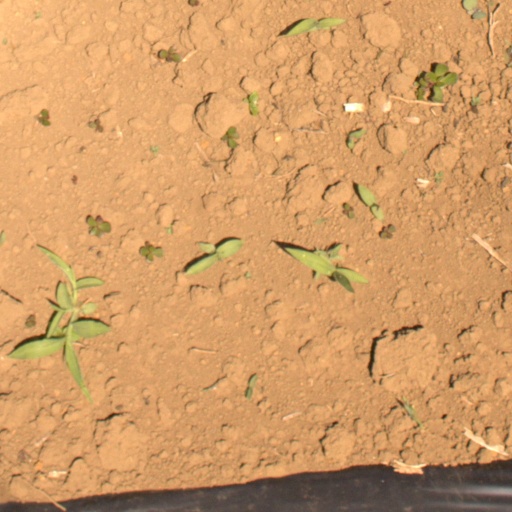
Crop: Jerusalem artichoke